Convent of St. Francis, Valladolid

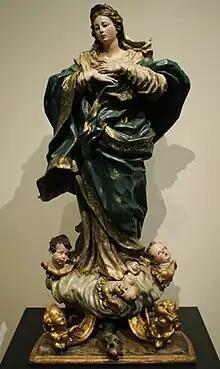
Image of the Immaculate Conception, usually located in the choir. Author Pedro de Sierra

In 1740 the General Chapter of the Order was held in the convent. There was a great procession on June 5, the day of Pentecost, in which they paraded a great number of saints (behind each one there was a religious with a cope), closing the procession the image of the Immaculate Conception that was usually located in the choir of the church. This event was much celebrated in the city and was extensively narrated by C. González García Valladolid in his "Recuerdos y grandezas" (Memories and Greatness). Ventura Pérez also mentions it in his "Diario de Valladolid" in the section entitled "Capítulo general de San Francisco en esta ciudad".